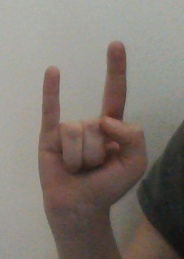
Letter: la